Banknotes of the pound sterling

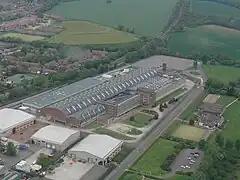
The Debden Security Printing Ltd printing facility, owned by De La Rue, which prints Bank of England banknotes

Until the middle of the 19th century, privately owned banks in Great Britain and Ireland were free to issue their own banknotes. Paper currency issued by a wide range of provincial and town banking companies in England, Wales, Scotland and Ireland circulated freely as a means of payment.